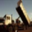
Label: truck